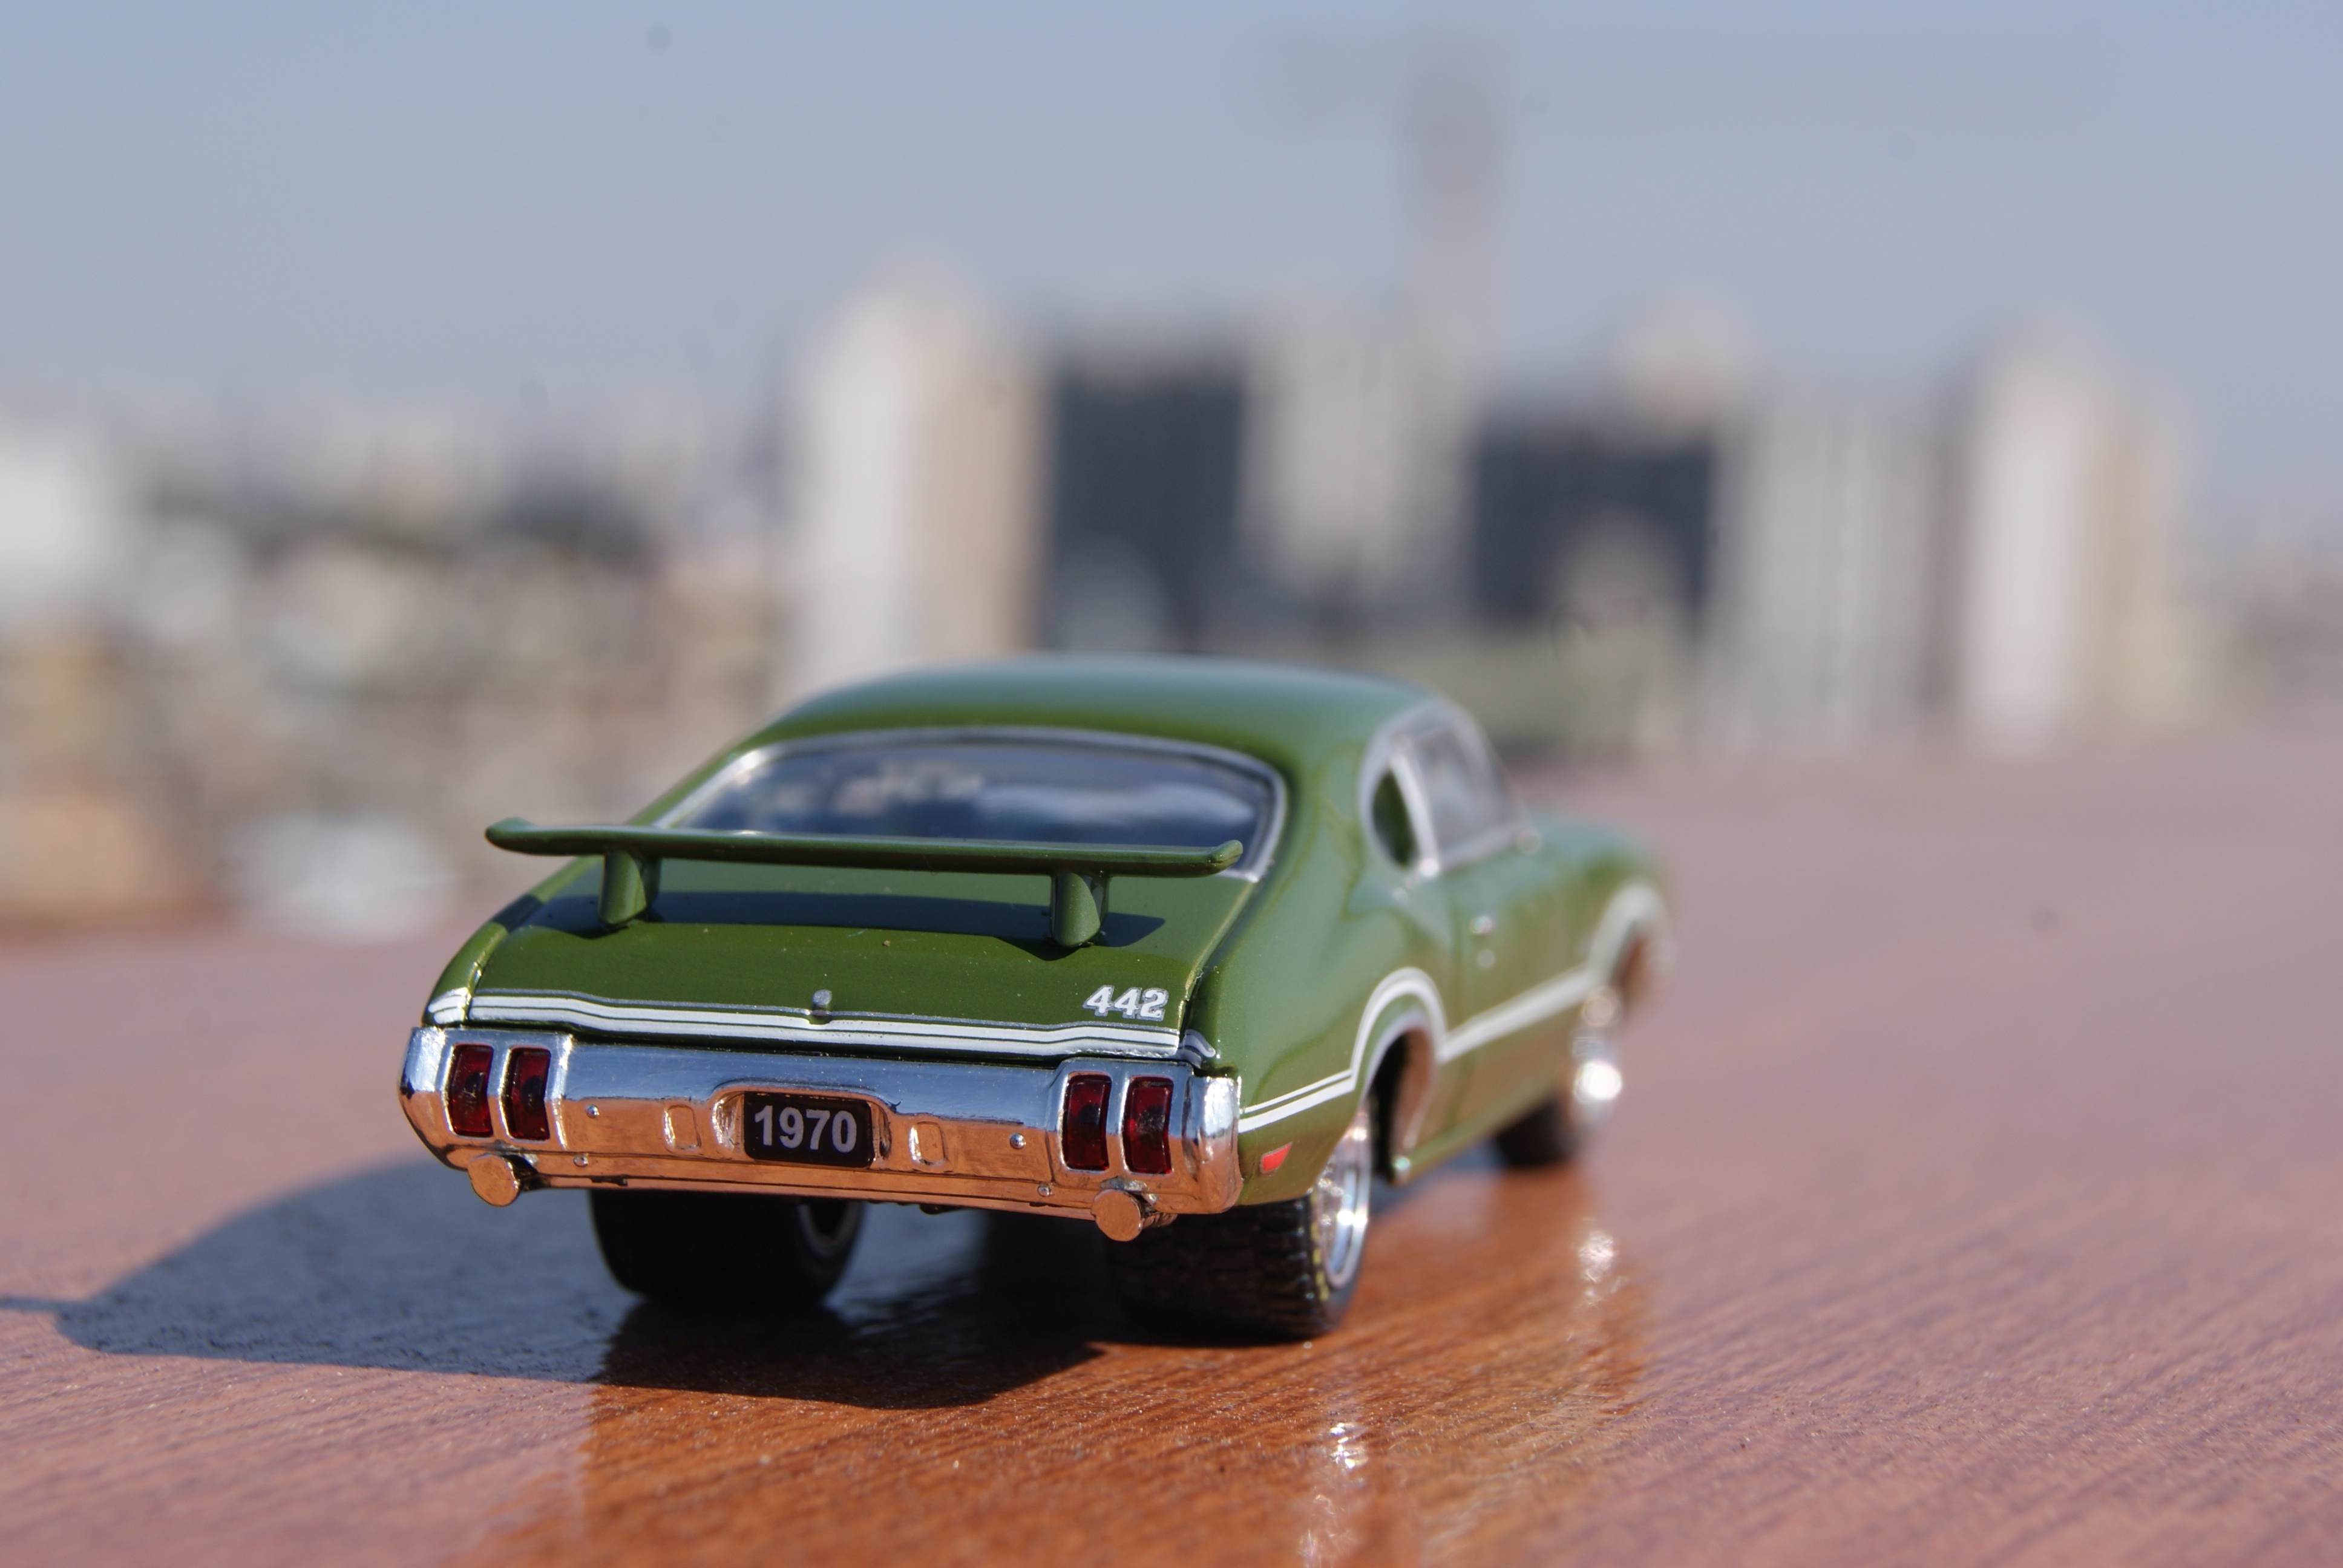
car, vehicle, scale, toy, sports car, miniature, muscle car, race car, ford, coupe, oldsmobile, 442, model car, land vehicle, automobile make, automotive design, luxury vehicle, performance car, m2